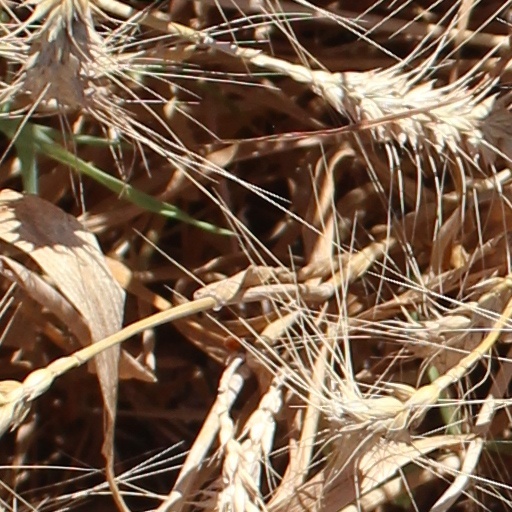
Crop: wheat